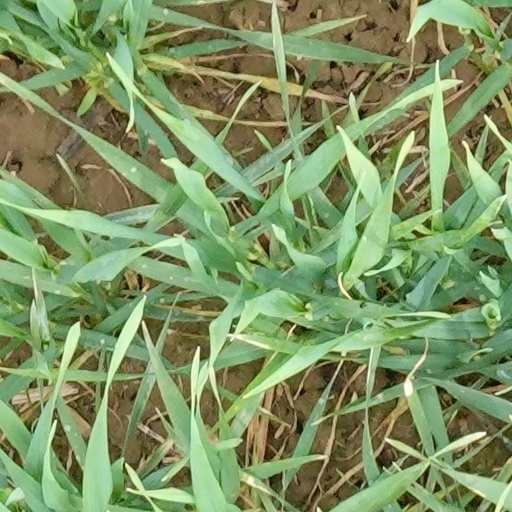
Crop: wheat